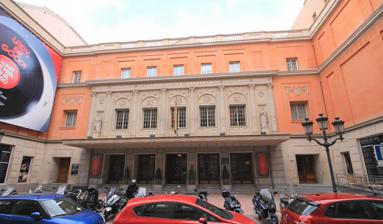
Building: Teatro de la Zarzuela
Country: Spain
Year built: 1856
Theater in Madrid, Spain Teatro de la Zarzuela Main façade of the Teatro de la Zarzuela Location Madrid , Spain Coordinates 40°25′02″N 3°41′48″W / 40.417185°N 3.696782°W / 40.417185; -3.696782 Capacity 1,242 seats Construction Opened 10 October 1856 ( 1856-10-10 ) Reopened 1914 Rebuilt 1910–1913 Architect Jerónimo de la Gándara José María Sánchez Guallart Spanish Cultural Heritage Type Non-movable Criteria Monument Designated 4 March 1994 Reference no. RI-51-0008693 The Teatro de la Zarzuela is a theatre in Madrid , Spain . The theatre is today mainly devoted to zarzuela (the Spanish traditional musical theatre genre), as well as operetta and recitals . History Auditorium of the Teatro de la Zarzuela The theatre was designed by architect Jerónimo de la Gándara and built by José María Sánchez Guallart on the initiative of the Spanish Lyrical Company to provide a space for performances of operettas in the Spanish capital. It was modelled on the La Scala theatre in Milan with its three-level horseshoe form and opened to the public on 10 October 1856, the birthday of Queen Isabella II . The name refers to zarzuela, a theatre form that alternates spoken and sung scenes. Its promoters were established masters of the genre such as Francisco Asenjo Barbieri , Joaquín Gaztambide , Rafael Hernando , José Inzenga , baritono Francisco de Salas, librettist Luis de Olona and composer Cristóbal Oudrid , under Francisco de las Rivas, an important banker. In the second half of the nineteenth century, Teatro de la Zarzuela became Madrid's leading zarzuela theatre, staging many of the great masterworks. On November 9, 1909 the building was virtually destroyed by fire. The rebuild by Cesareo Iradier reduced the amount of wood and metal, and in 1914 Maestro Luna raised the curtain with his orchestra to reopen the theatre. With the Teatro Real opera house closed from 1925 to 1997, Teatro de la Zarzuela remained Madrid's leading venue throughout the period and hosted most major opera events. The theatre's resident ensemble is the Community of Madrid Orchestra . The ceiling originally featured magnificent works by the painters Francisco Hernández Tomé and Manuel Castellanos, but these were destroyed in renovations and structural changes that were made in 1956. The theatre then was acquired by the Sociedad General de Autores , although much of the facade and interior ornamentation was lost. Later it became the property of the state. In 1984 the Ministry of Culture , with Madrid still lacking an opera house, expanded the range of activities beyond zarzuela and opera to encompass flamenco and other dance. The building was given heritage status in 1994, and in 1998 was again remodelled, restoring much of the original structure and form. In 1998 the theatre performed a celebrated revival of Federico Chueca 's zarazuela La Gran Vía . See also Community of Madrid Orchestra Zarzuela Spanish National Dance Company Ballet Nacional de España Teatro Real References